Murray Forbes Smith

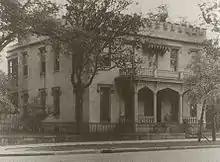
The Murray Forbes Smith House at 201 Government Street in Mobile, Alabama.

Smith began his career as a lawyer but soon went into the cotton business in Mobile, Alabama, upon the suggestion of his father-in-law. He became very successful and the family summered in Newport, Rhode Island, and went on European vacations. Around 1859, the Smith family moved North to New York City shortly before the Civil War and settled in Madison Square. After Abraham Lincoln was assassinated in 1865, New York was no longer safe for Southerners so the Smiths moved to Europe where he worked as a cotton broker in the north of England at Liverpool. His wife and children lived near Paris, where his daughter Alva attended boarding school in Neuilly, France. In 1869, the family returned to Alabama, but the South was still in reconstruction and Smith was unable to get his business successfully restarted so they again moved to New York. During the difficult 1870s, they lived in a modest house on 44th Street and he was a member of the New York Cotton Exchange.